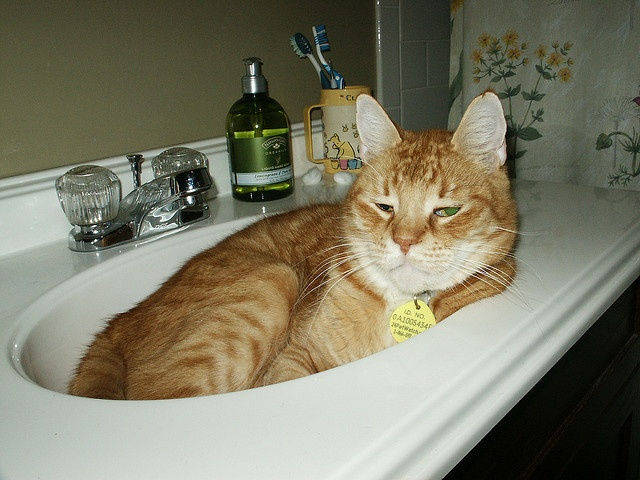
An orange striped cat laying in a white sink.
A drowsy cat sitting in a bathroom sink with an identification tag on.
A cat takes a nap in the bathroom sink.
A yellow cat curled up in the basin of a white sink.
A big cat is relaxing in the bathroom sink.